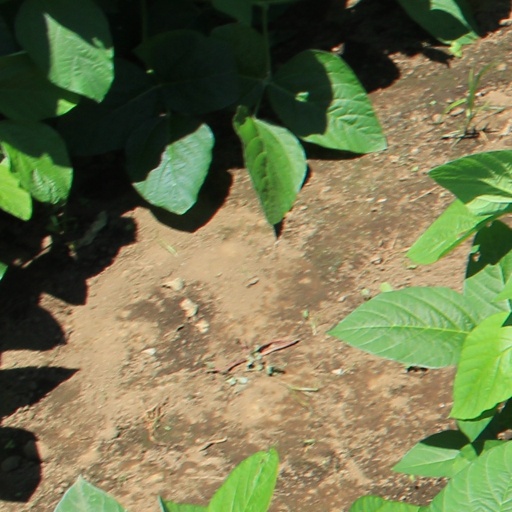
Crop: soybean